100 Great Detectives

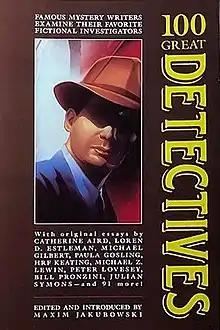
First edition

100 Great Detectives is a book written by Maxim Jakubowski. Its original title was "100 Great Detectives or the Detective Directory" and was published by Carroll & Graf Publishers on 1 January 1991.